Play Safe (1927 film)

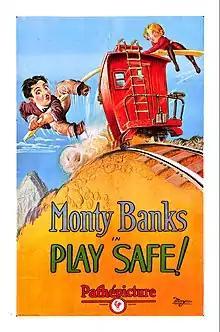
Film poster

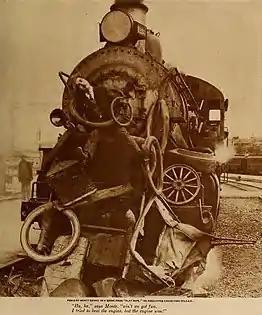
Monty Banks poses in a scene for a Play Safe ad in Film Fun, 1926

Play Safe is a 1927 American silent comedy film directed by Joseph Henabery and starring Monty Banks. An abridged two-reel version was shown in the United States as Chasing Choo Choos.